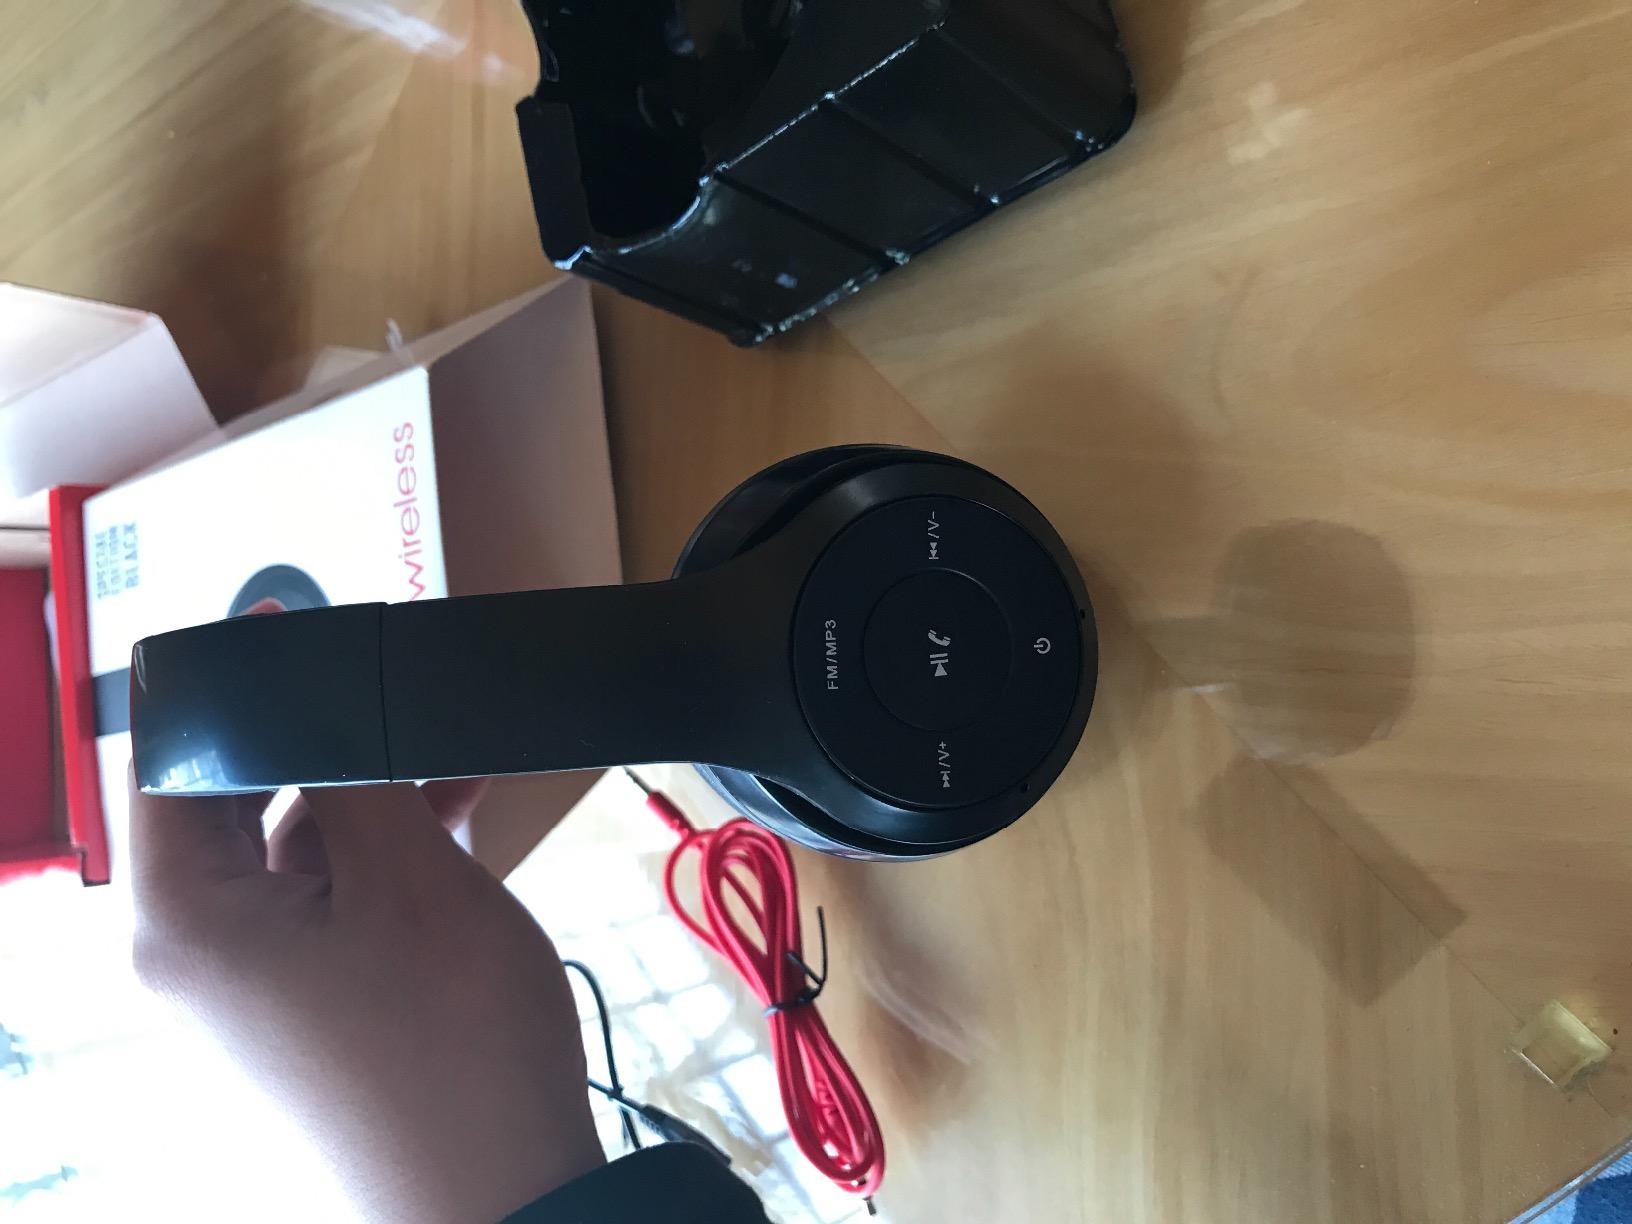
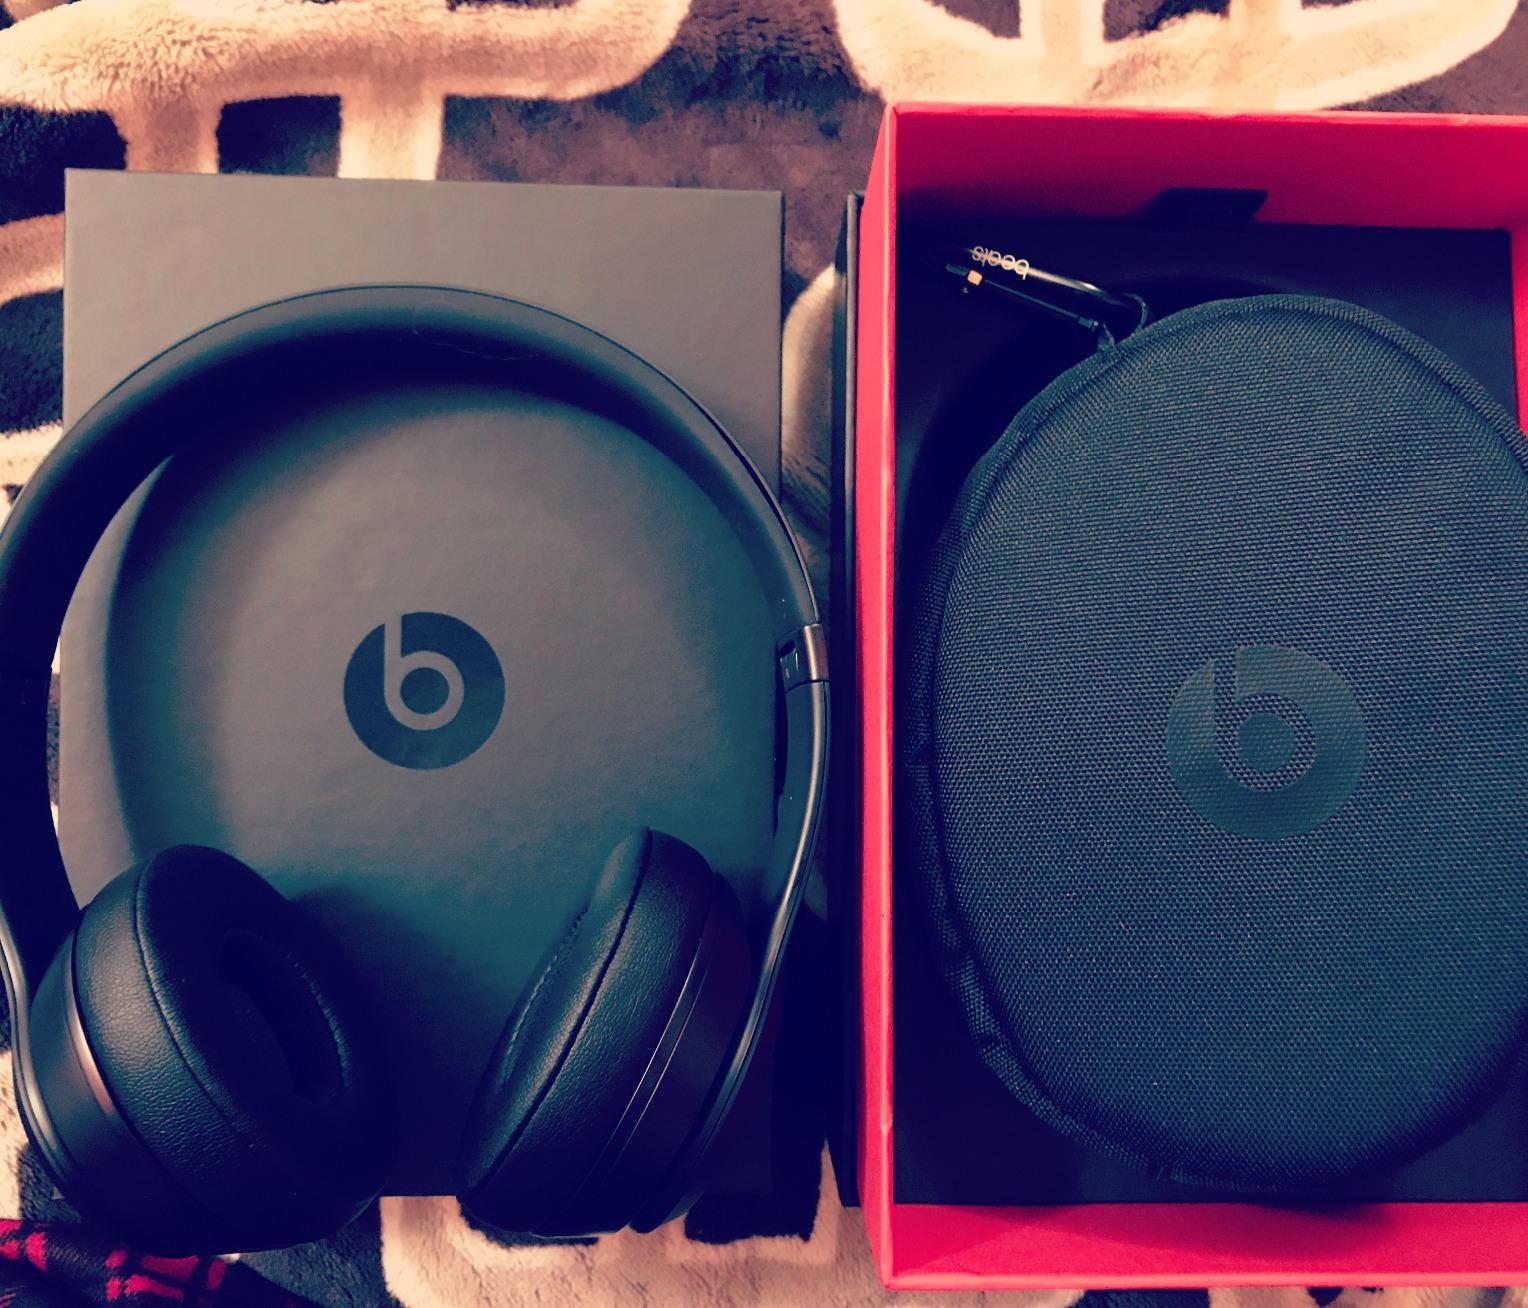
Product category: headphones
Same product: yes